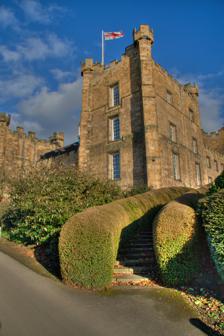
Building: Lumley Castle
Country: United Kingdom
Year built: 1389
14th Century Northern English Castle Lumley Castle Location within County Durham Hotel chain No Ordinary Hotels General information Status Hotel Type Castle Architectural style Quadrangular castle Town or city Chester-le-Street Owner Earl of Scarbrough Other information Number of rooms 73 Lumley Castle is a 14th-century quadrangular castle at Chester-le-Street in the North of England , near the city of Durham , and a property of the Earl of Scarbrough . It is a Grade I listed building . It is currently a hotel. History Lumley Castle on a copperplate print in the 18th century Lumley Castle in 2005 It is named after its original creator, Sir Ralph Lumley , who converted his family manor house into a castle in 1389 after returning from wars in Scotland . However, after being implicated in a plot to overthrow Henry IV , he was imprisoned and ultimately executed, forfeiting his lands to the Earl of Somerset . In 1421 the ownership of the castle reverted to Sir Ralph Lumley's grandson, Thomas. During the time of John Lumley, 1st Baron Lumley , he altered the windows of the castle to let more light in, installed a new fireplace in the great hall along with a lavabo of black and white marble, adorned by a pelican, which is the crest of the Lumley coat of the arms. On the accession of James VI and I as King of England in 1603, he journeyed from Edinburgh to London to take his new throne. On 13 April, en route from Newcastle upon Tyne to Durham , he stopped briefly at the castle as a guest of Lord Lumley. The King James Suite hotel room commemorates this connection with the king. However, the suite was previously the chapel; the king did not stay at Lumley overnight, instead travelling later that day and staying at Durham Castle . Although there are no documents to prove it, the Georgian alterations to the castle are attributed to Sir John Vanbrugh , particularly the library, which is now the Black Knight Restaurant. By the nineteenth century, the castle had become the residence of the Bishop of Durham , after Bishop Van Mildert gave his residence of Durham Castle to the newly founded University of Durham . The castle thus became a hall of residence for University College, Durham . Castlemen, as the students of University College are known, spent their first year at Lumley Castle and subsequent years in the Castle at Durham. Lumley Castle was sold in the 1960s by University College to fund the building of the 'Moatside' residential halls in central Durham, in order to keep all students on the same site. The role of Lumley Castle in University College's history is still commemorated by students in the biannual 'Lumley Run'. Today In 1976, management of the castle was handed over to No Ordinary Hotels, which had the castle turned into the 73-bedroomed hotel it is today, but it is still in the possession of the present Lord Scarbrough . It is also a picturesque backdrop for Durham County Cricket Club 's Riverside Ground , which was first used in 1995, and often houses visiting cricket teams. In 2019 the castle teamed up with Escape Rooms Durham to offer a live Escape Game housed inside the castle's old beer cellar. It tells the story of Lily of Lumley and opened on St Valentine's Day 2019. Hauntings The castle is believed to be one of the most haunted places in County Durham , which includes a story about a woman named Lily Lumley who married Ralph Lumley. In reality, the said Ralph Lumley, 1st Baron Lumley (c. 1360 – January 1400) was married to Eleanor Neville. But in a tale called The Lily of Lumley he has a previous wife. She was supposedly thrown down a well in the castle grounds by two priests for rejecting the Catholic faith, who then told Baron Lumley she had left him to become a nun . Her ghost is said to float up from the well and haunt the castle. A contemporary romance of medieval times, the tale was based on a legend of a lady of Lumley who was murdered. This woman is not identified in family pedigrees. In 2000 and 2005, visiting cricketers staying at the castle claimed to have witnessed paranormal activity including Indian Captain Sourav Ganguly . Several members of the 2005 Australian tour party recounted the strong effect its reputation and setting had had on them. See also Baron Lumley Castles in Great Britain and Ireland List of castles in England Notes